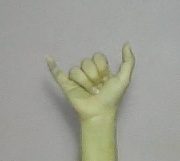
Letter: ya